Italian War of 1494–1495

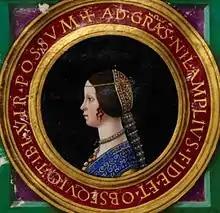
Beatrice d'Este at the age of 18 (1494).

On February 22, King Charles occupied Naples without a fight, and the Neapolitan nobles opened the doors to him and crowned him king of Naples. The French occupation, however, quickly incited the hatred of the Neapolitans, who suffered continuous abuses. By May, equipped with fresh troops and the support of allies, Ferdinand II of Naples was able to return to the peninsula, acclaimed by cries of "Ferro! Ferro!" and began, from [Puglia], the difficult reconquest of his kingdom.